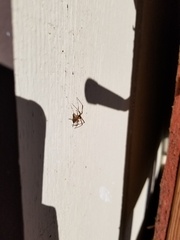
Species: Lactrodectus_hesperus